Deborah James (journalist)

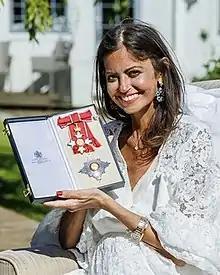
James receiving her damehood insignia in 2022

Dame Deborah Anne James (1 October 1981 – 28 June 2022) was an English journalist, educator, podcast host and charity campaigner from London. In 2016, she was diagnosed with incurable bowel cancer and went on to host the "You, Me and the Big C" podcast on BBC Radio 5 Live about her struggles with her illness.